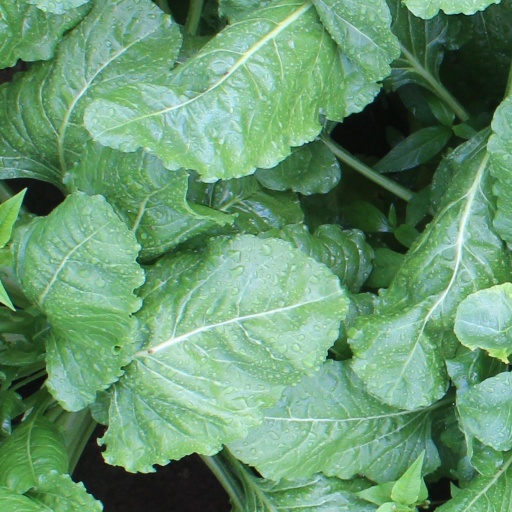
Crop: sugar beet